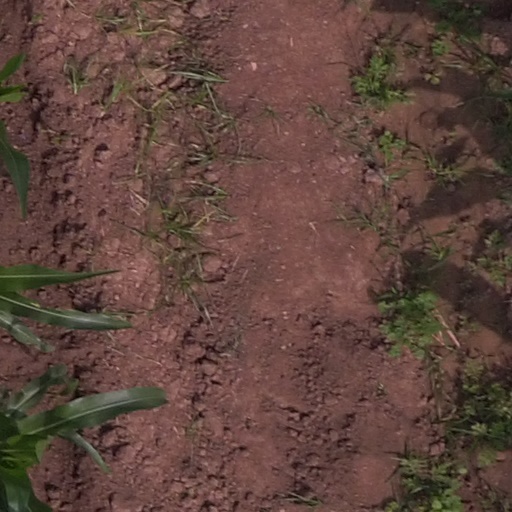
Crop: maize; corn